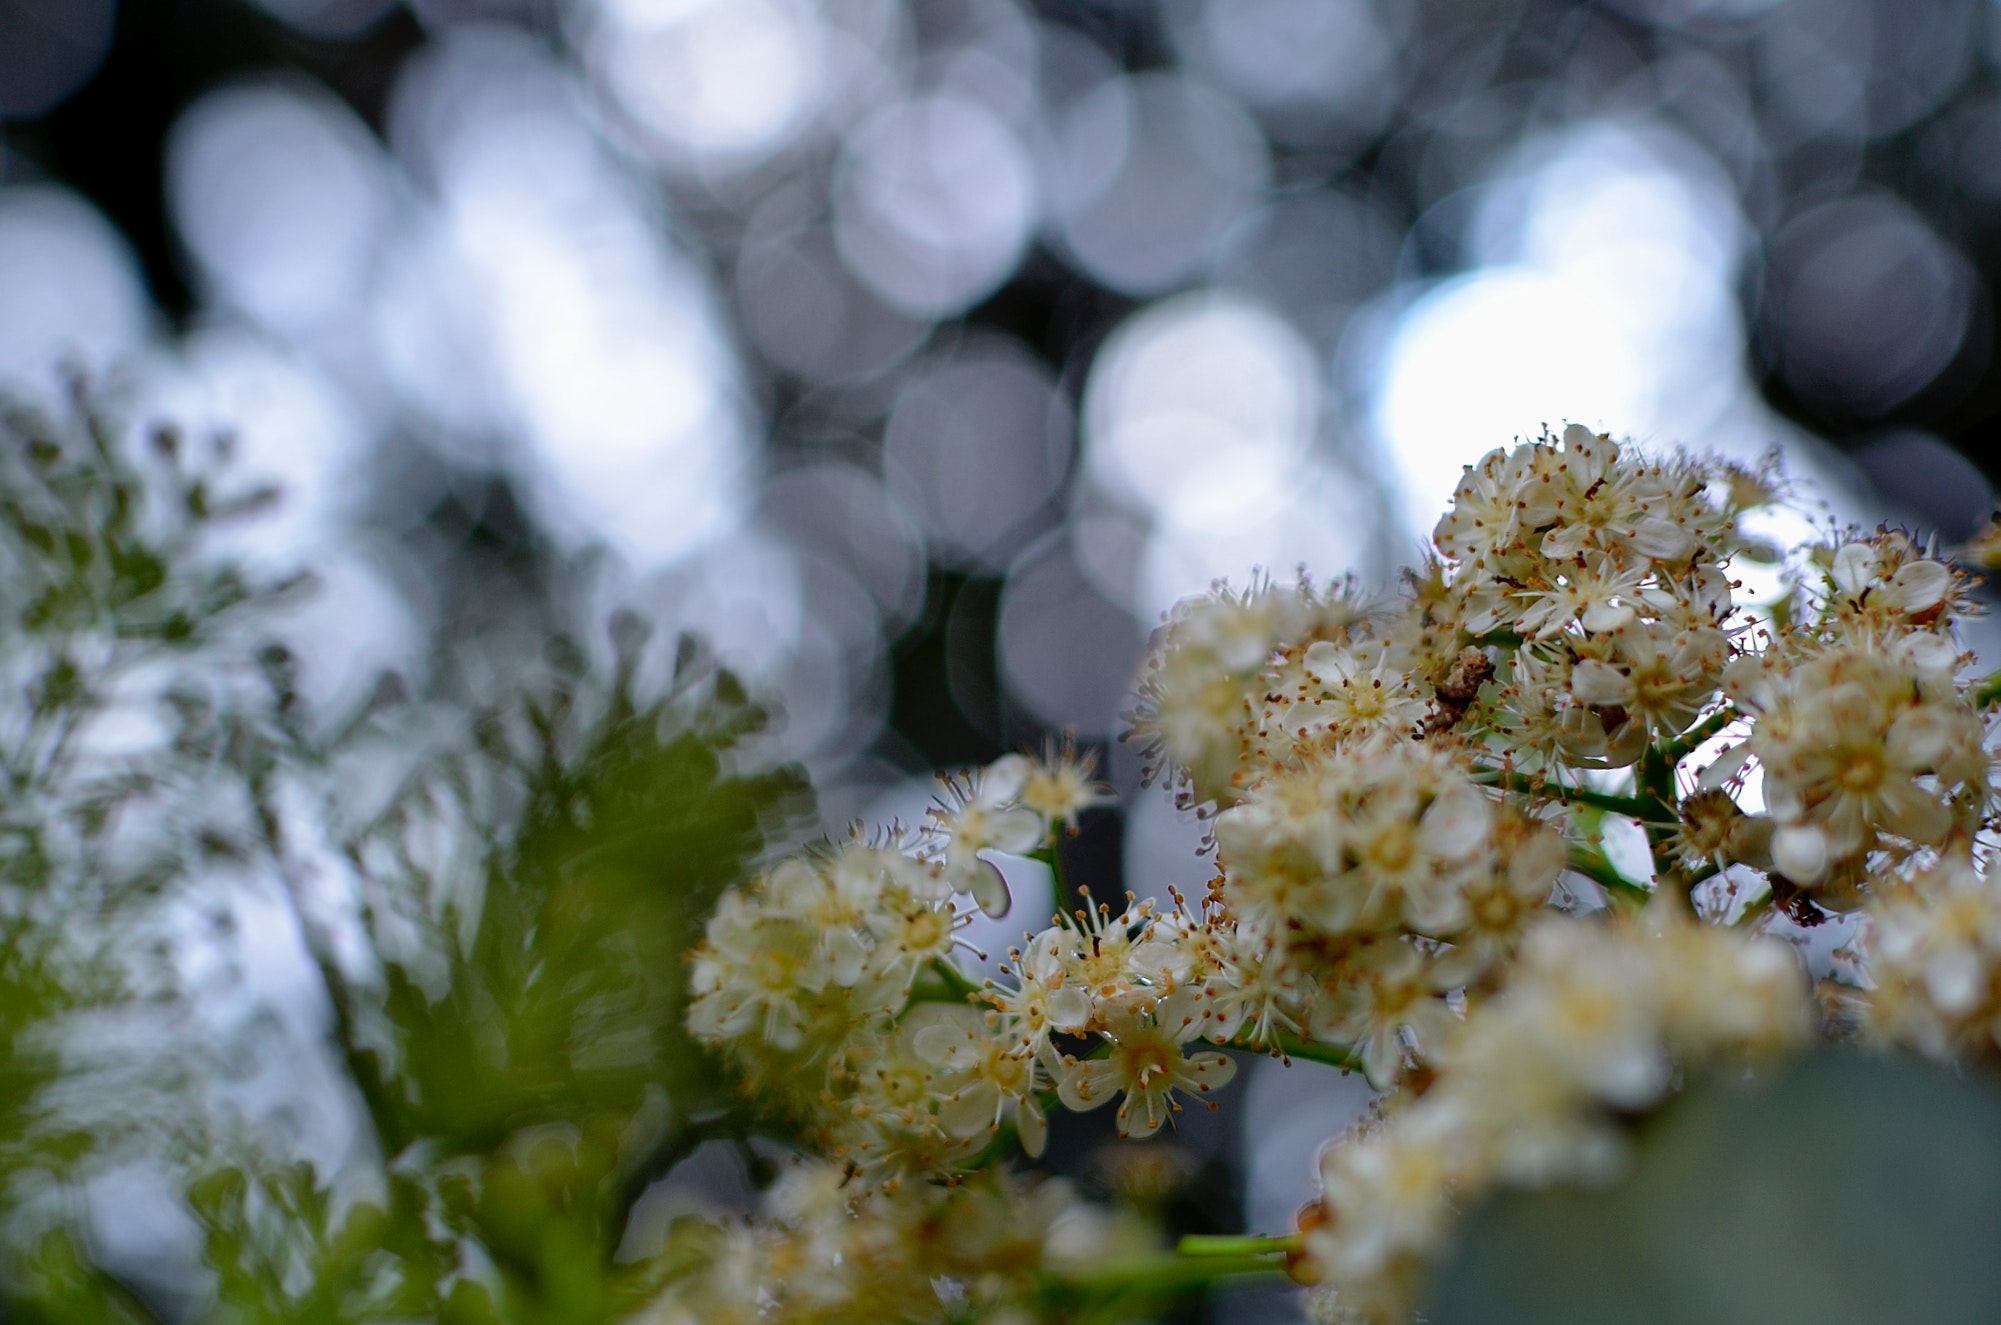
white, flower, plant, spring, flowering plant, tree, blossom, shrub, photography, viburnum, macro photography, yarrow, moschatel family, alyssum, petal, wildflower, spirea